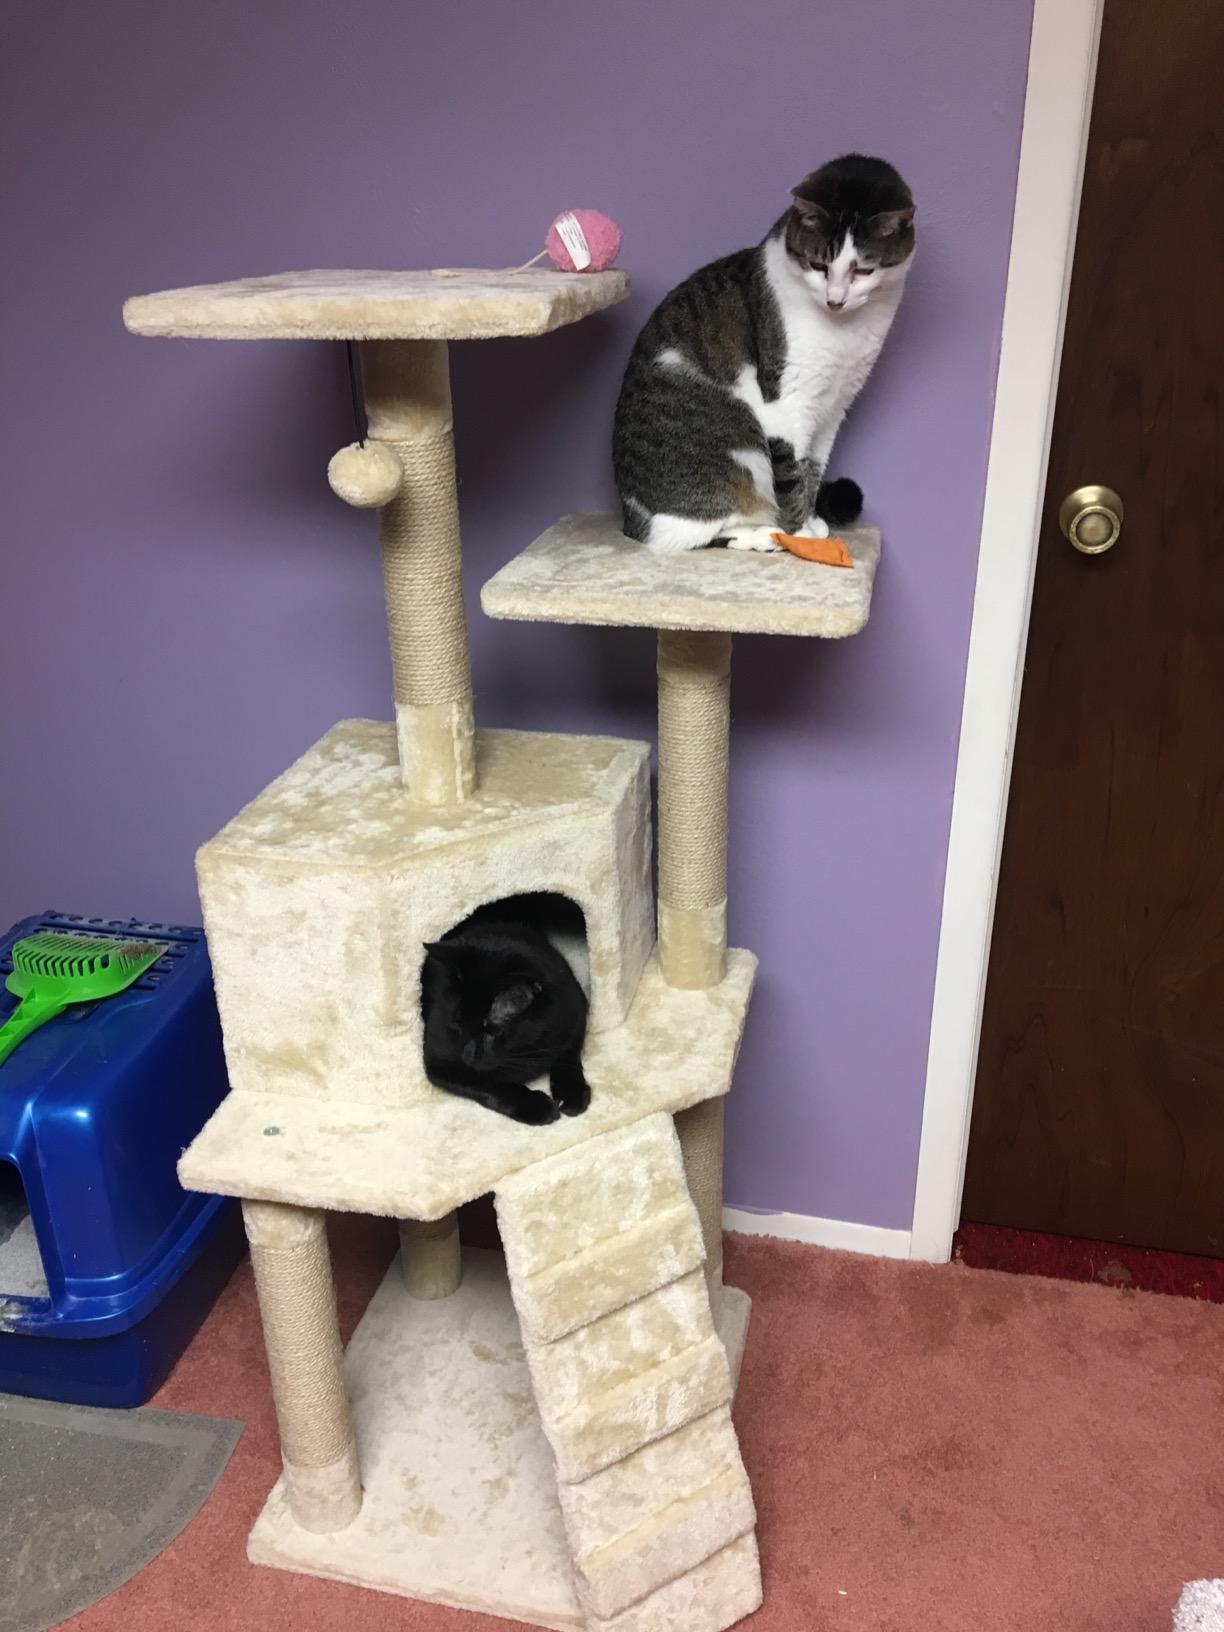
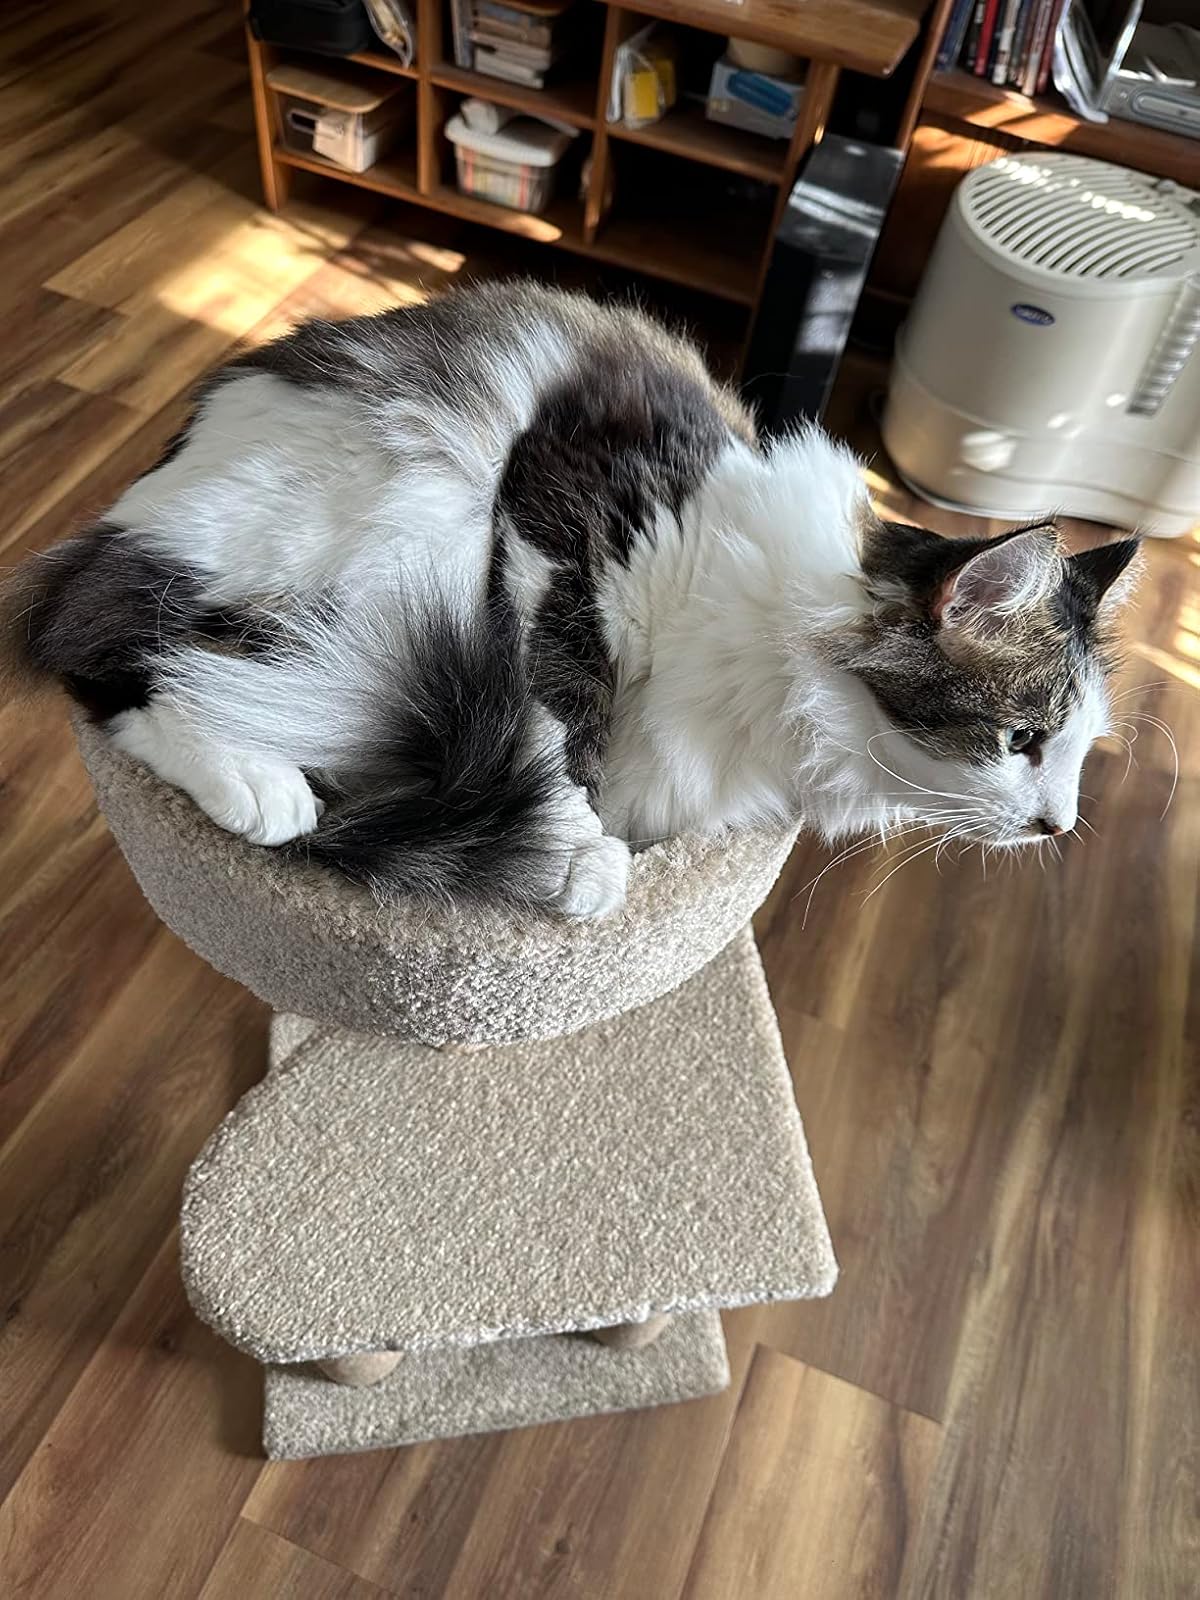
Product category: items_cat tree
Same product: no